Operation Warp Speed

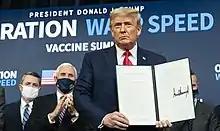
President Trump displays Executive Order 13962, which requires priority access to COVID-19 vaccines developed in the United States, signed December 8, 2020

On December 8, 2020, President Trump signed an executive order mandating that companies sell vaccine to the US before selling to any other countries (even if they already had contracts with other countries).